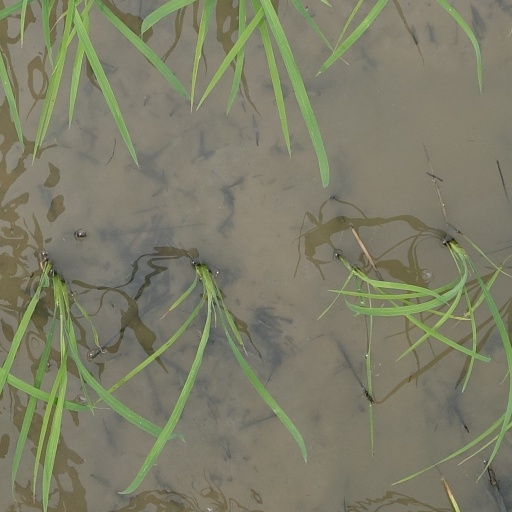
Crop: rice